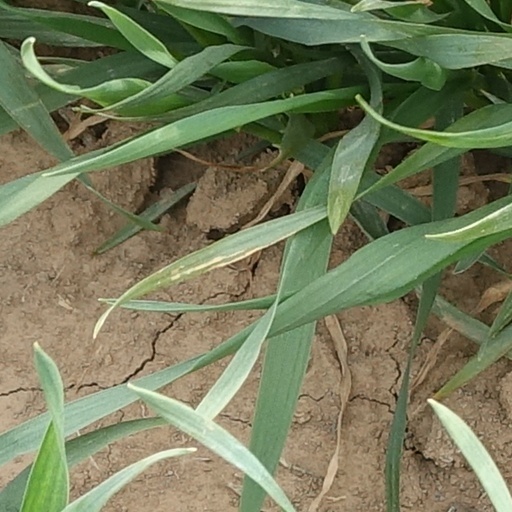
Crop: wheat